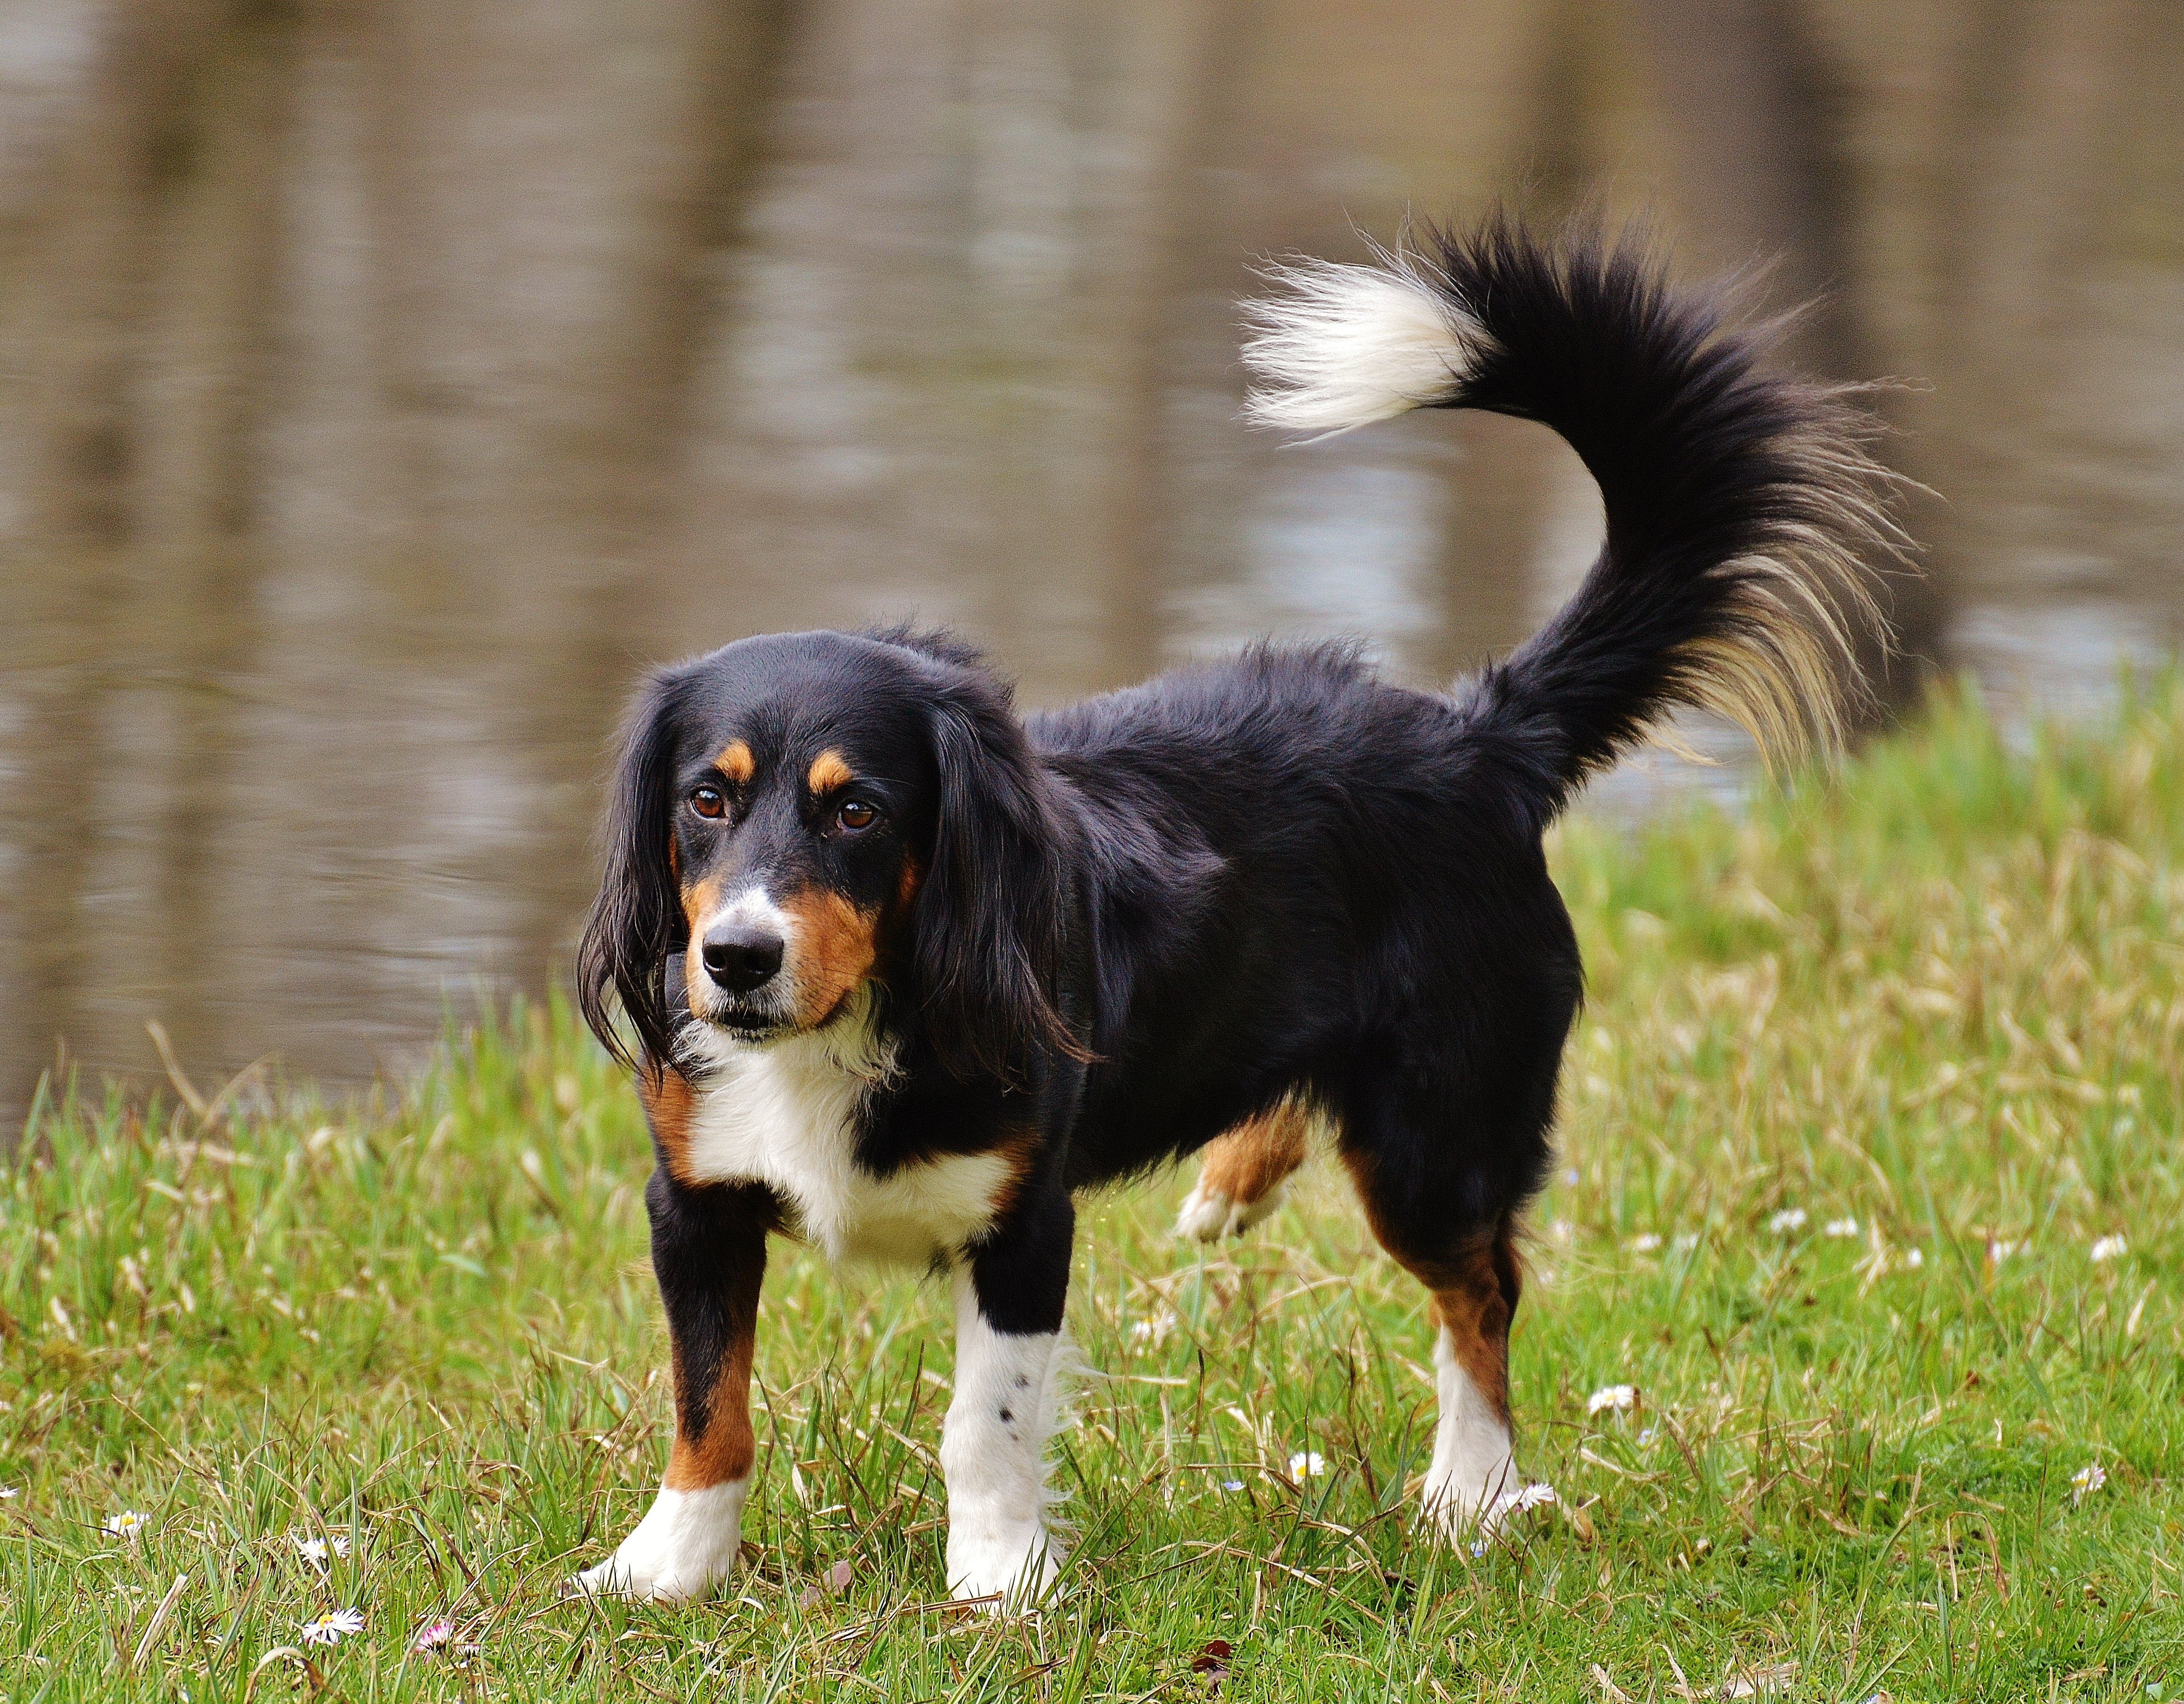
nature, meadow, puppy, dog, animal, pet, fur, mammal, vertebrate, out, dog breed, dog on meadow, hundeportrait, quadruped, bernese mountain dog, entlebucher mountain dog, dog like mammal, carnivoran, greater swiss mountain dog, appenzeller sennenhund